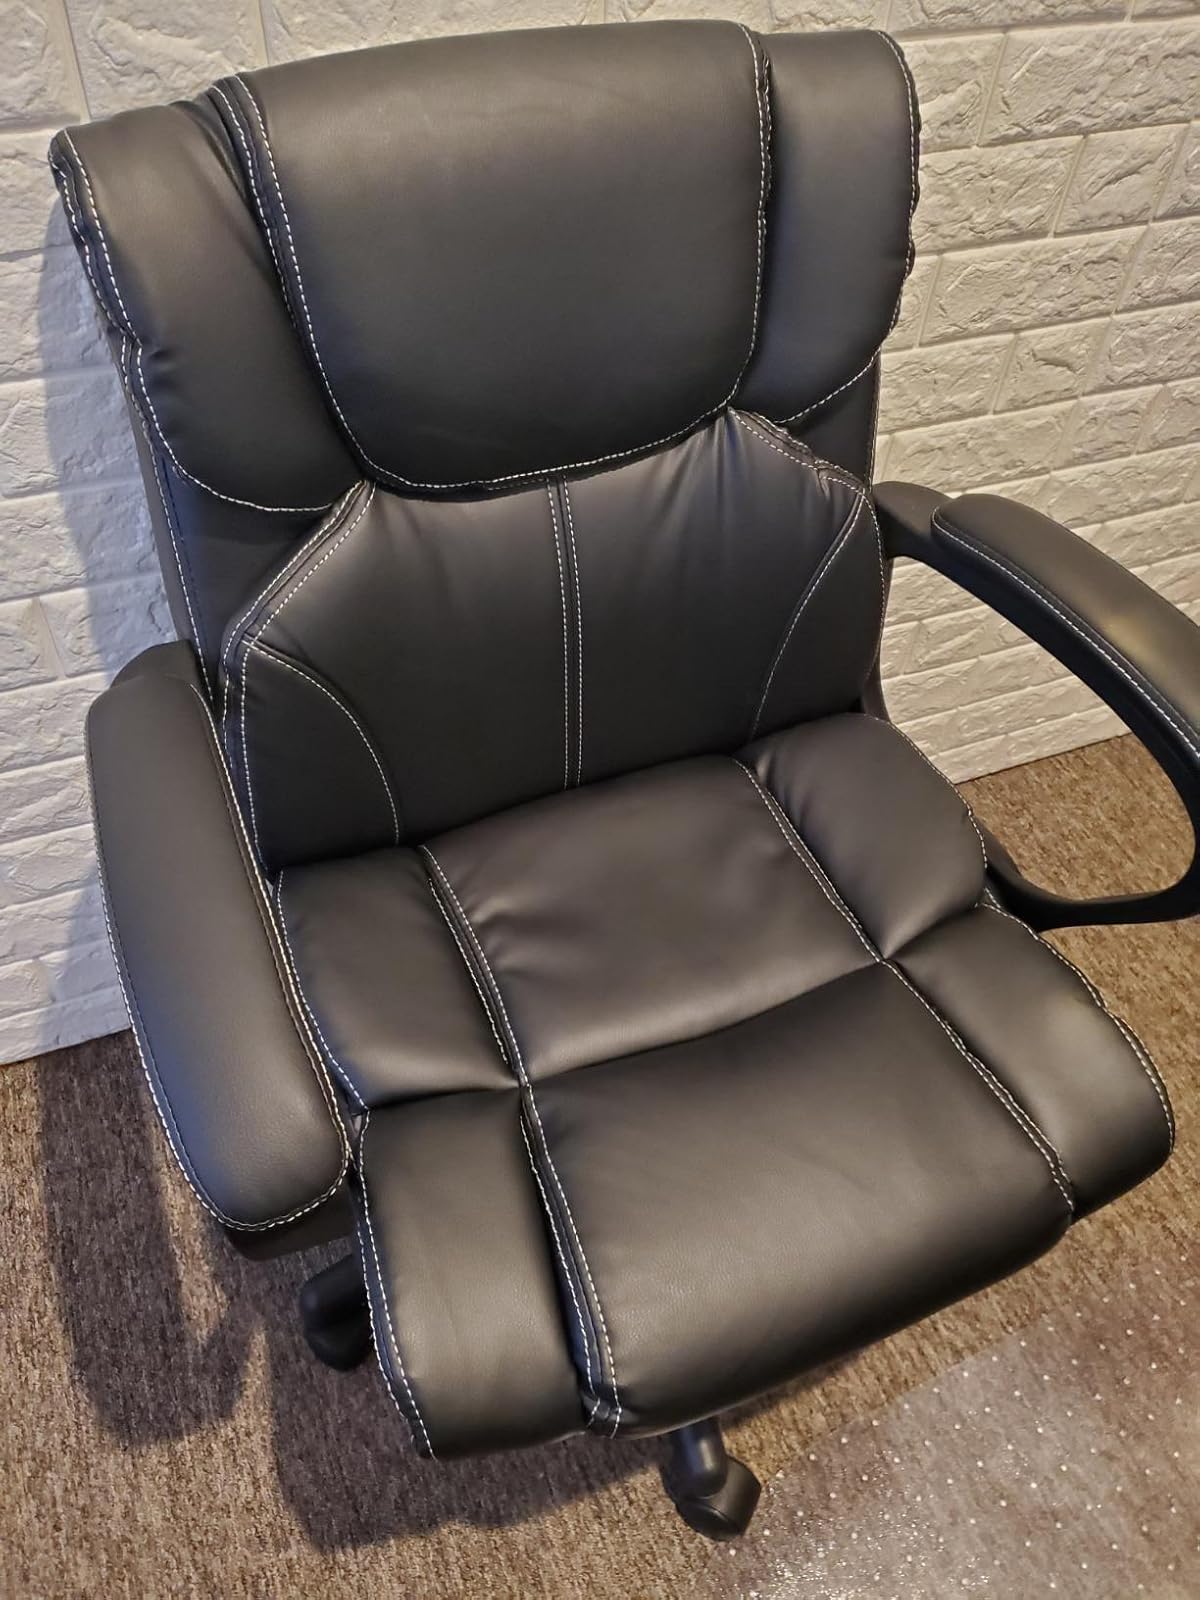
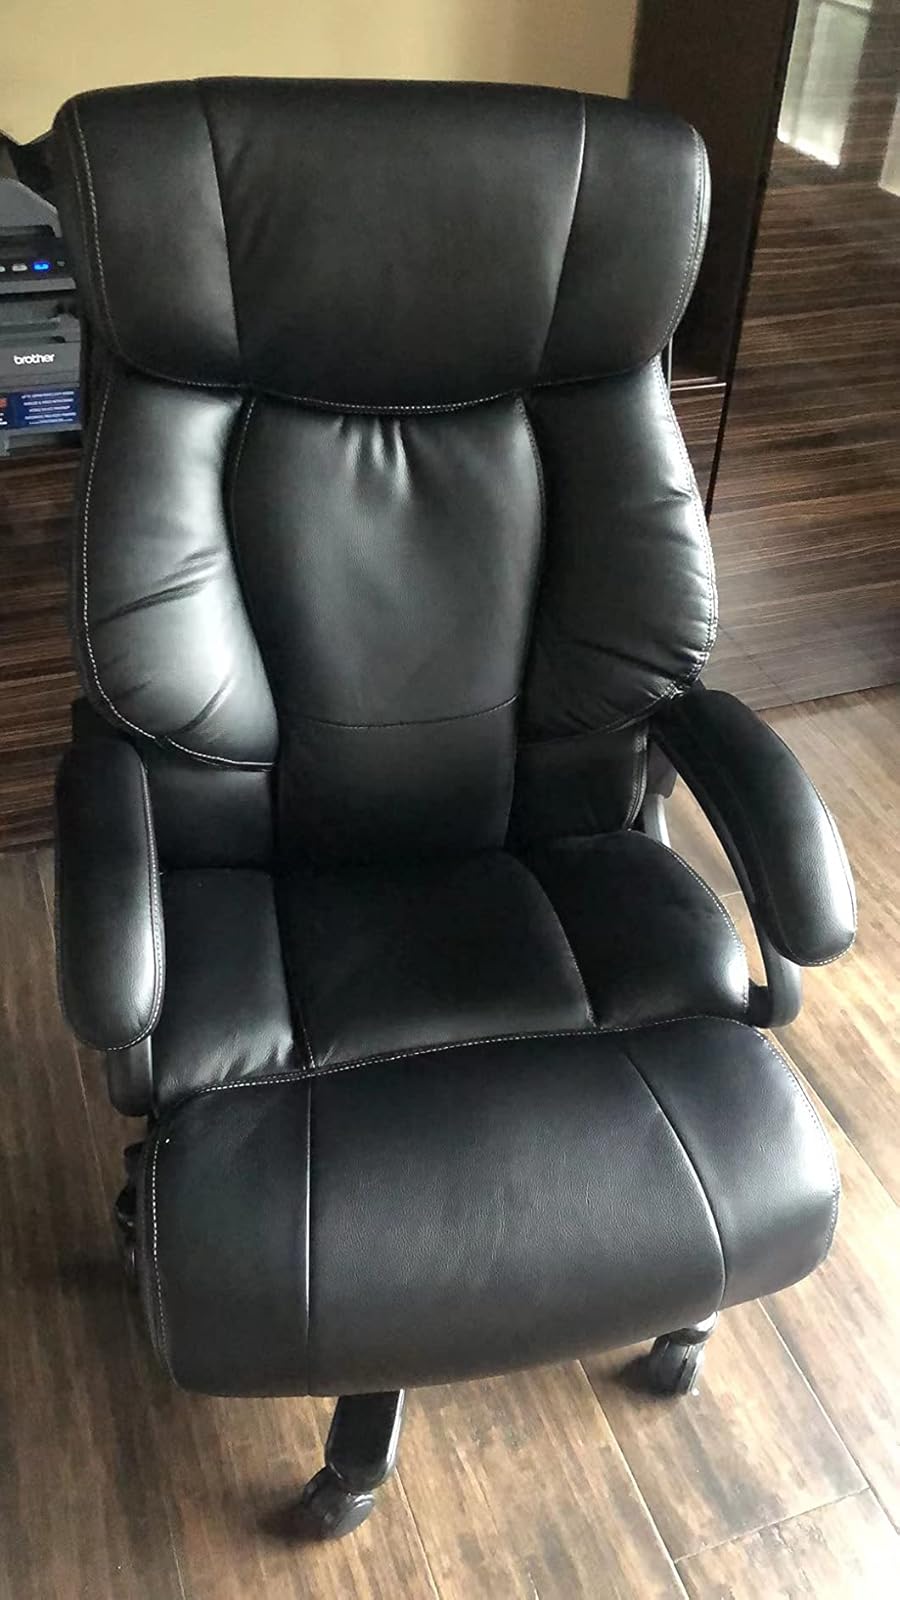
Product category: items_chair
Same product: no